Thomas Brezzo

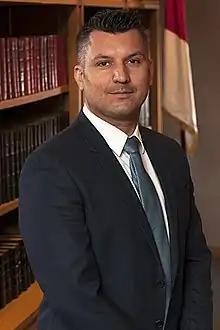
Brezzo in 2018

Thomas Brezzo (born 27 September 1979) is a Monegasque lawyer and politician who has served as President of the National Council since 3 April 2024. He is a member of the National Council of Monaco and President of the Legislation Commission since February 2018.